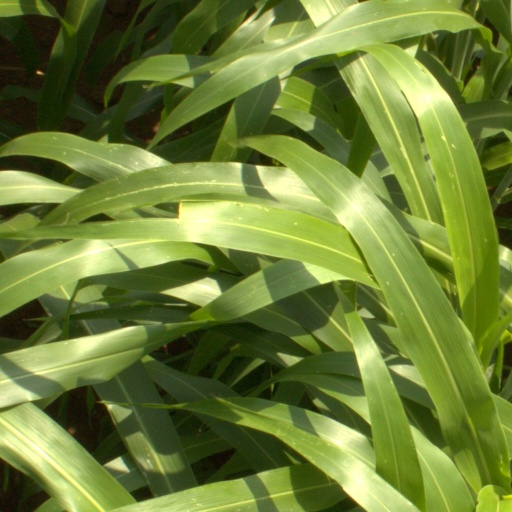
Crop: sorghum